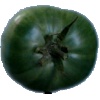
Label: Tomato not Ripened 1